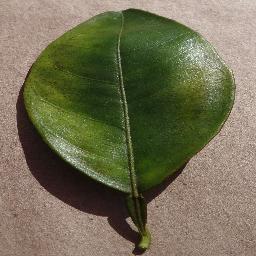
Label: Orange___Haunglongbing_(Citrus_greening)